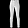
Label: Trouser